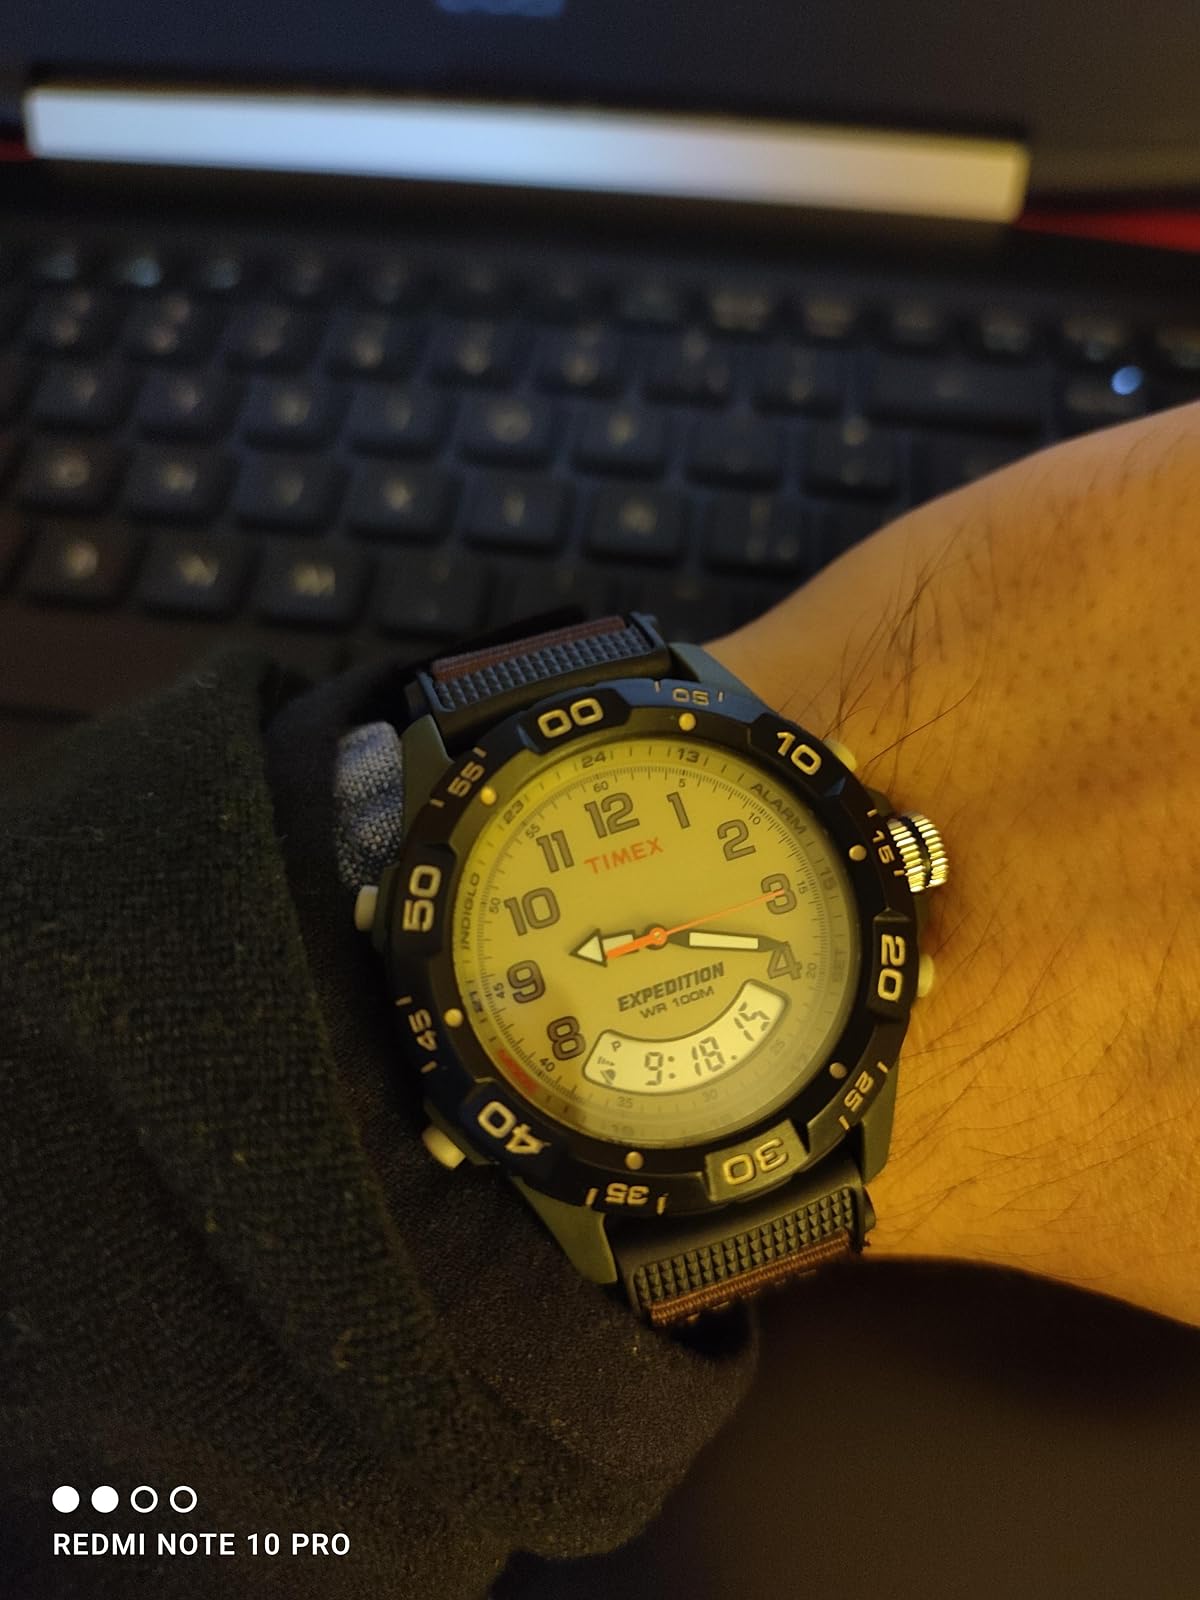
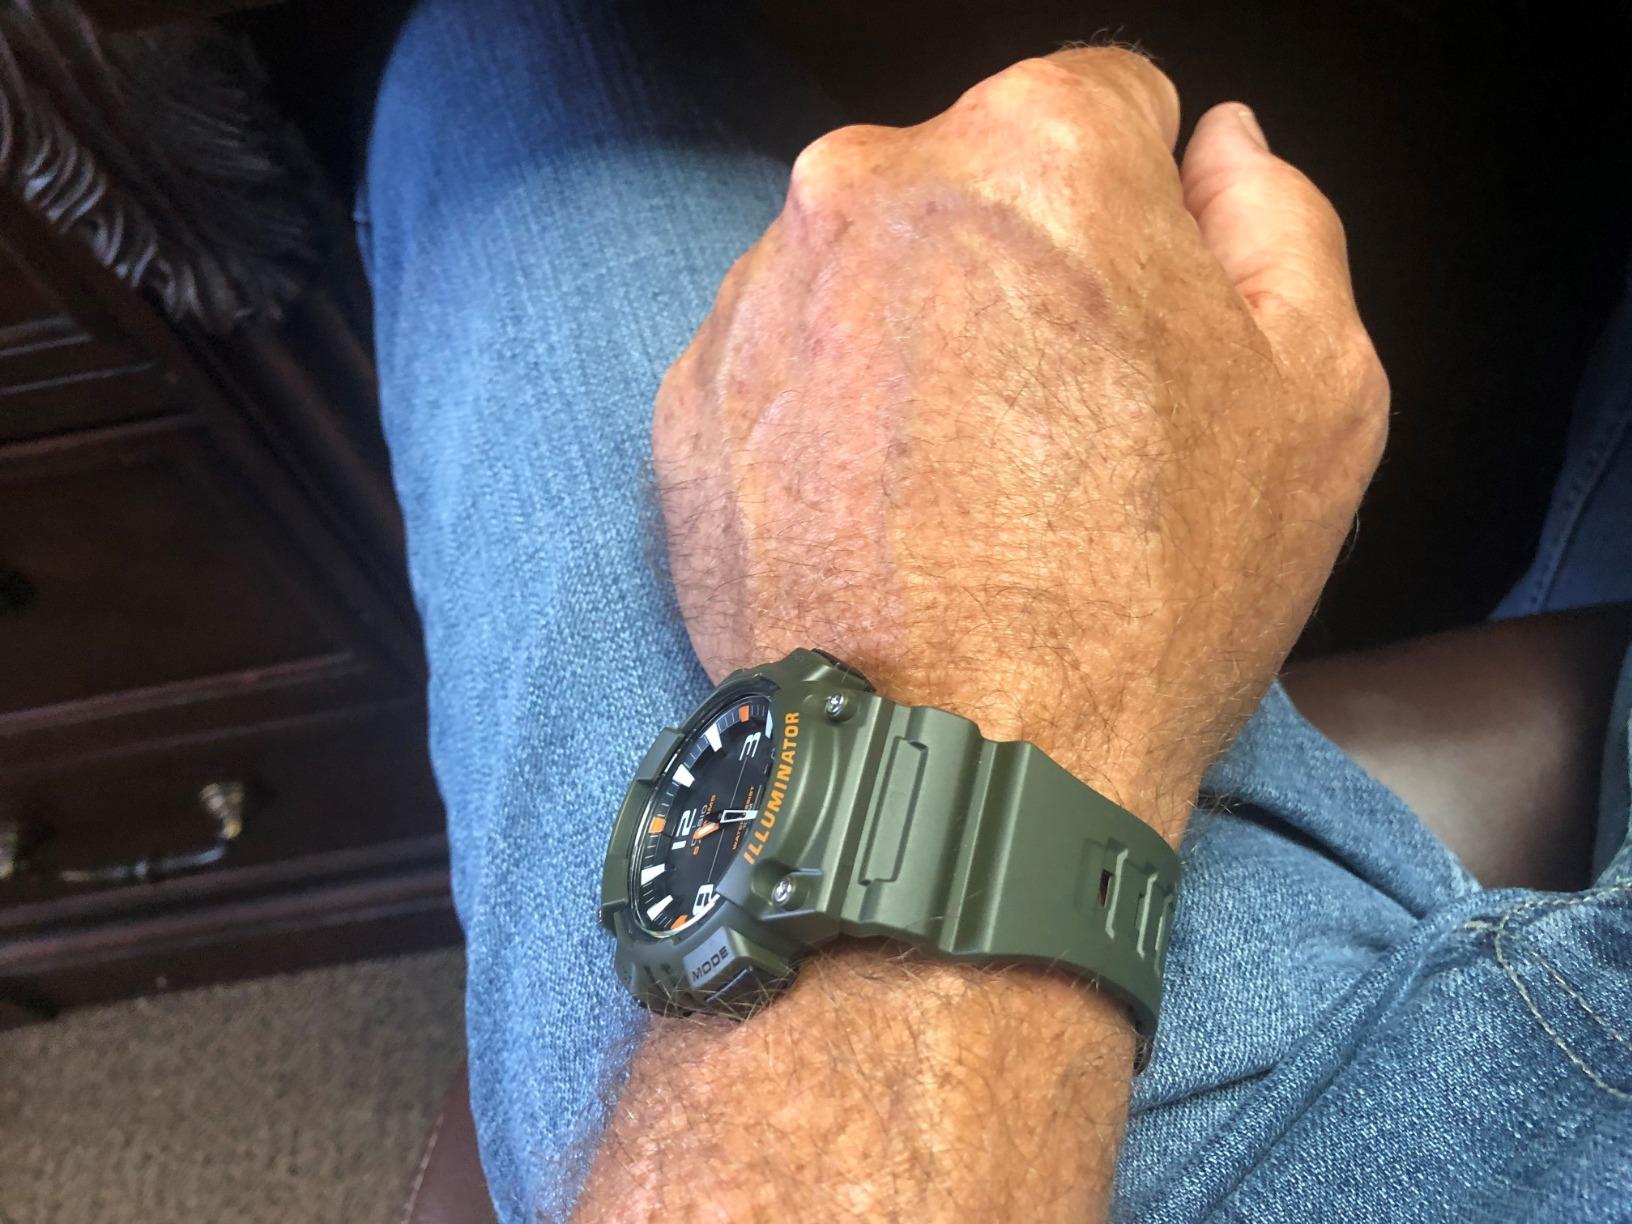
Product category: accessories_watch
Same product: no